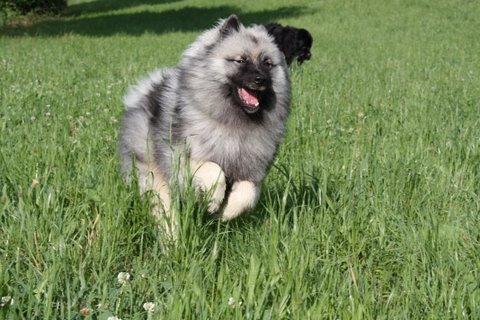
Breed: keeshond